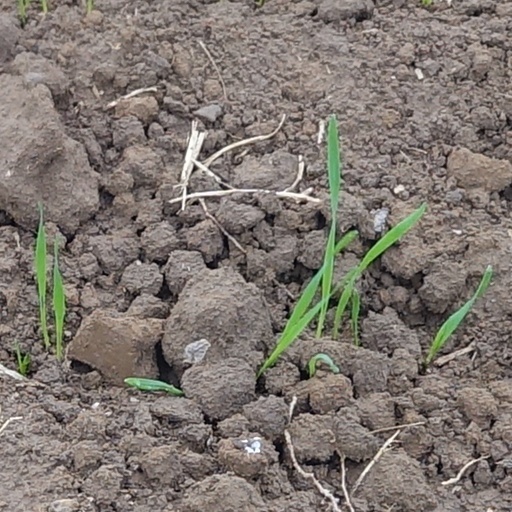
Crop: wheat